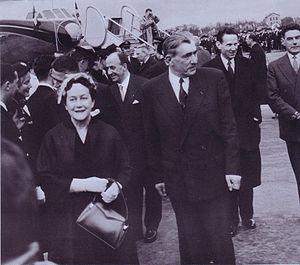
Baptême de la Carvelle ""Lorraine"" en présence de Mme de Gaulle. De gauche à droite
Max Hymans est un homme politique français, né le 2 mars 1900 à Paris et mort le 7 mars 1961 à Saint-Cloud. Il a été élu député et a occupé plusieurs postes ministériels avant 1940. Il fut membre de la Résistance pendant la guerre puis président d'Air France de 1948 à 1961.
La Sud-Aviation SE 210 Caravelle est un avion de ligne biréacteur, destiné aux itinéraires court et moyen-courriers, produit entre 1958 et 1973 par la société française Sud-Aviation qui devient Aérospatiale en 1970. Premier biréacteur civil au monde produit en série, il présente la caractéristique, innovante pour l'époque, d'avoir les moteurs placés à l'arrière du fuselage et non dans les ailes comme pour le Comet, ou dans des nacelles subalaires comme c'est le cas pour le 707 de Boeing. Conçue pour remplacer les avions à moteurs à pistons tels que le Douglas DC-6, la Caravelle peut emporter, selon les versions, de 80 à plus de 130 passagers sur une distance maximale comprise entre 1 650 et 3 400 km.
Yvonne de Gaulle, née Vendroux le 22 mai 1900 à Calais et morte le 8 novembre 1979 à Paris, est l'épouse de Charles de Gaulle, chef de la France libre puis fondateur de la Vᵉ République et président de la République française de 1959 à 1969.